854

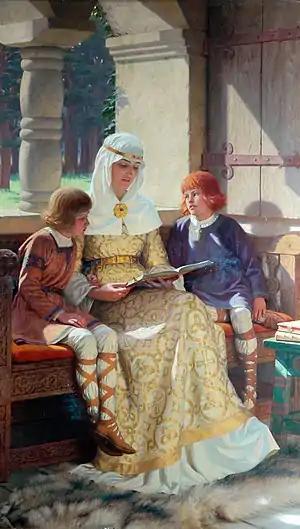
Queen Osburh reading to her sons Alfred and Æthelred during their boyhood (1913)

Year 854 (DCCCLIV) was a common year starting on Monday of the Julian calendar.